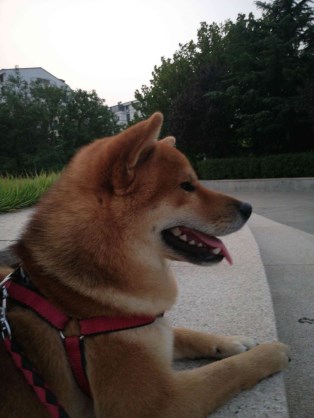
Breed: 1043-n000001-Shiba_Dog